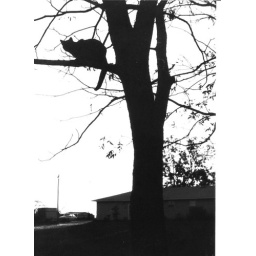
cat in tree